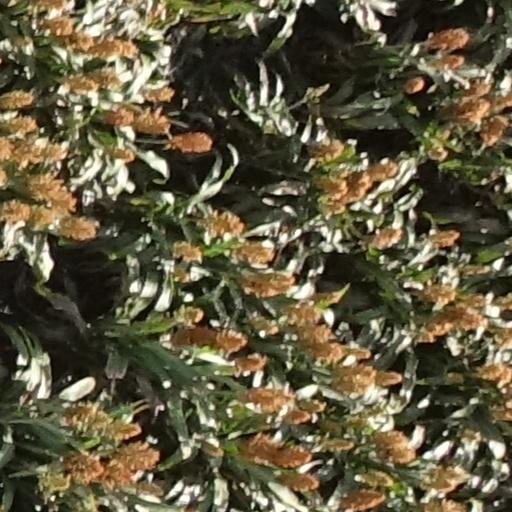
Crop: sorghum